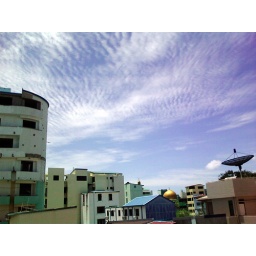
Blue sky over Male', taken with my camera phone